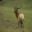
Label: deer